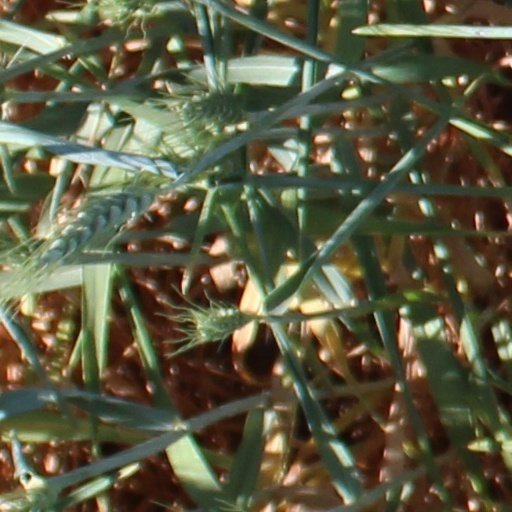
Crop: wheat